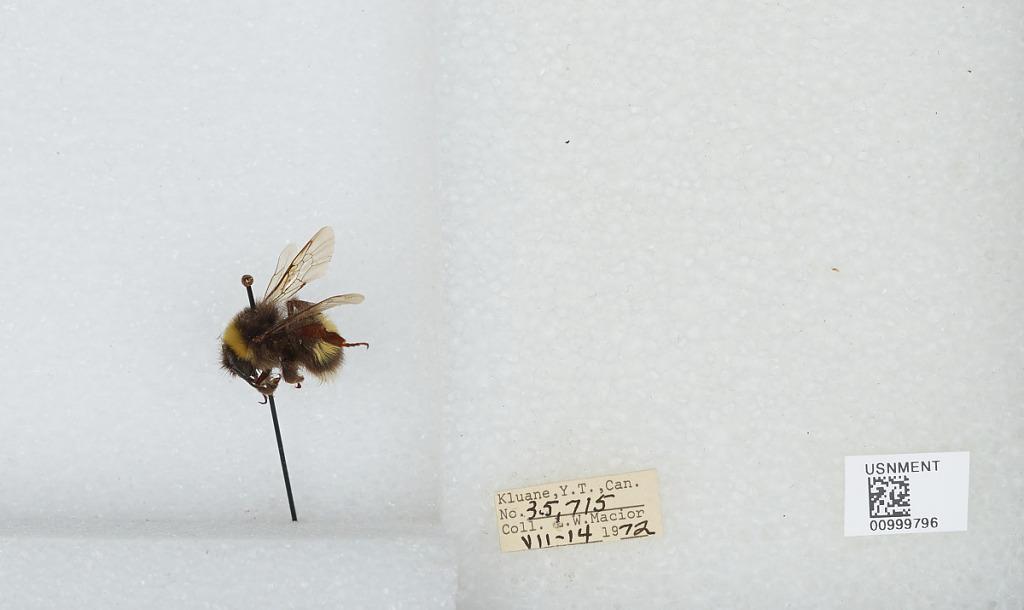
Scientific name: Bombus (Bombus) lucorum (Linnaeus)
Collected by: L. Macior
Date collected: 1972-7-14
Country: Canada
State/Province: Yukon Territory
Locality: Kluane
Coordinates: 60.75, -139.5